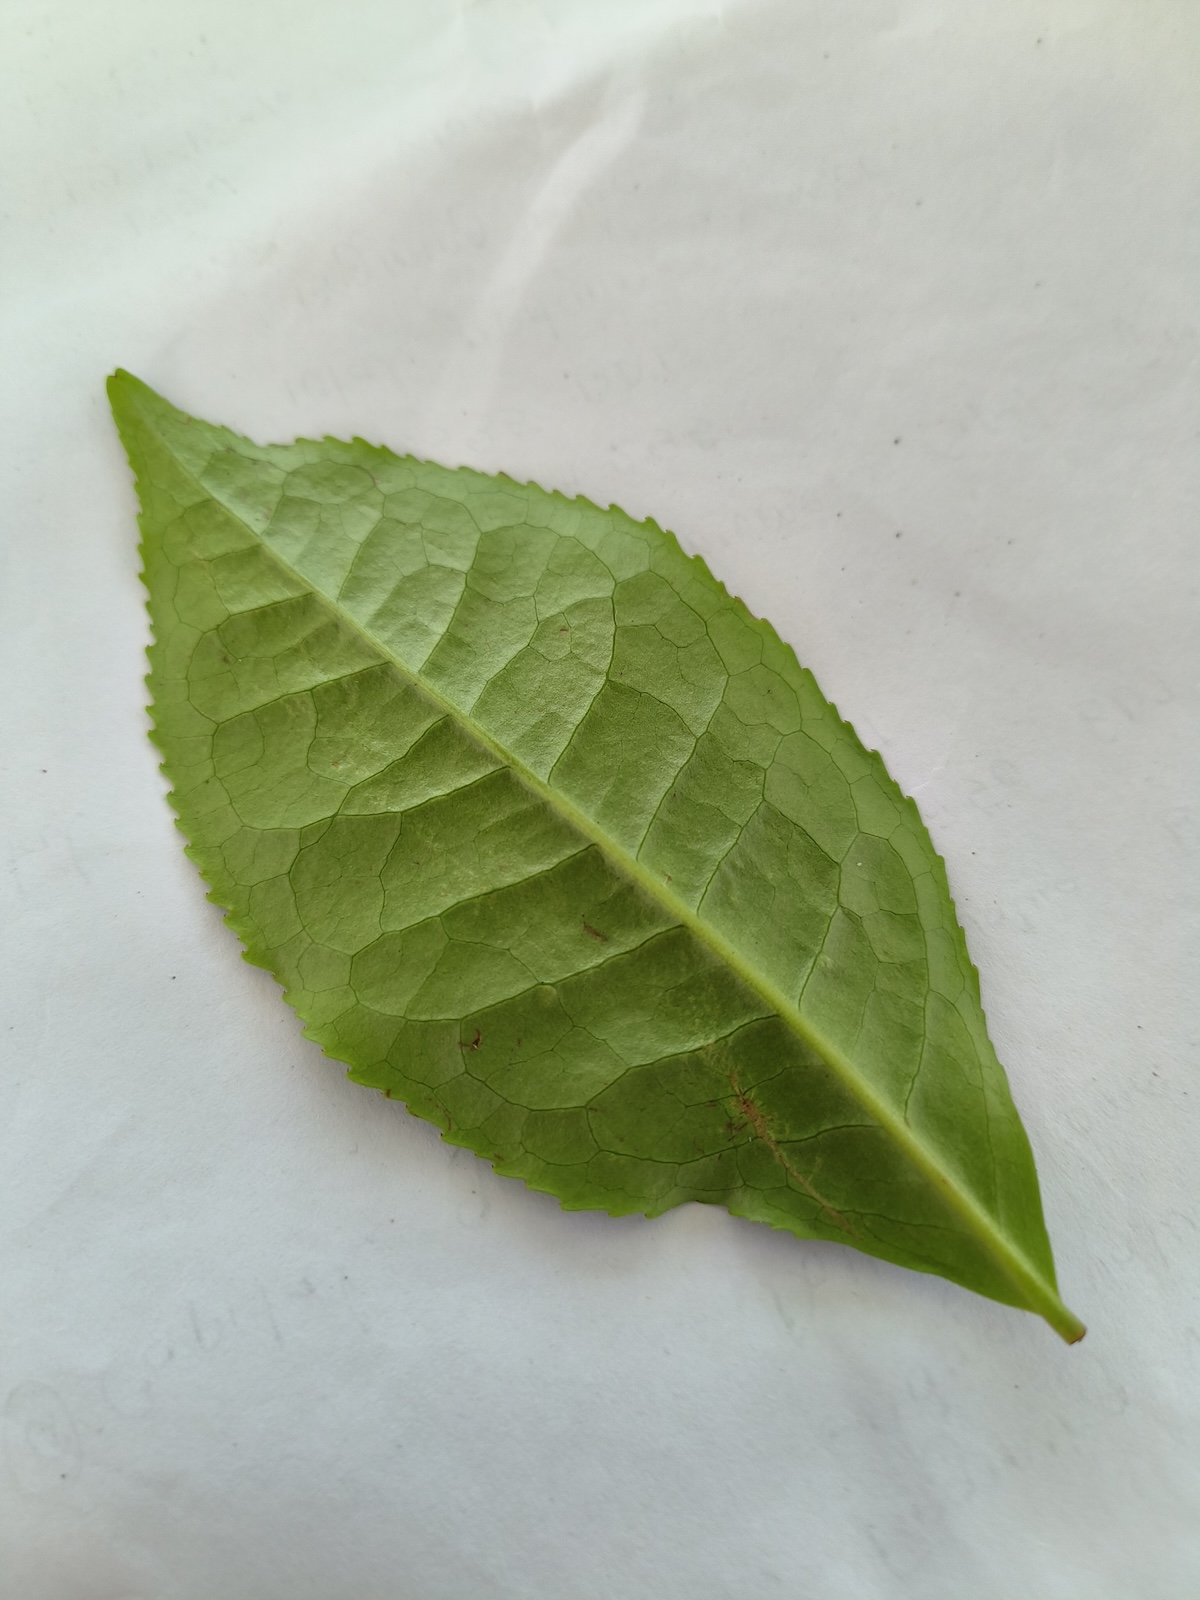
Label: Healthy leaf